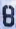
Number: 8